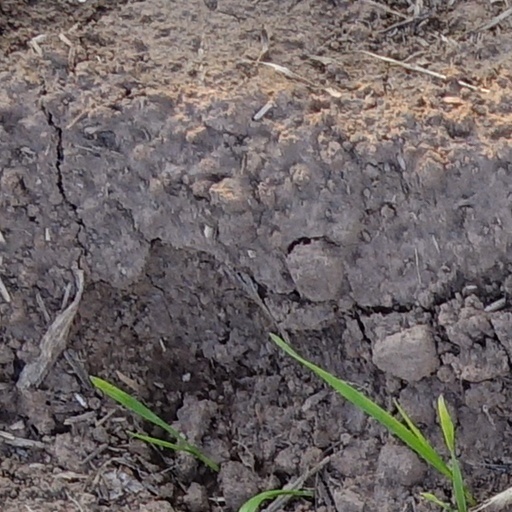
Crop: wheat